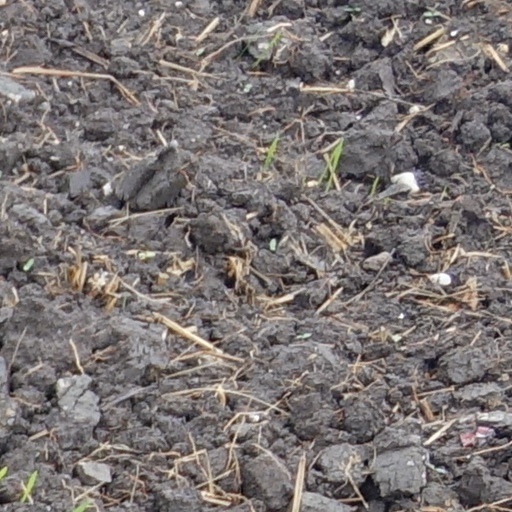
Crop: wheat